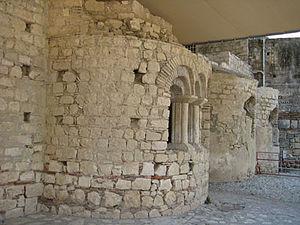
L'église de St Nicolas
"Myre est une ville antique de Lycie, au Sud-Ouest de l'Anatolie, sur le fleuve Myros. Elle s'appelle en grec τα Μύρα ou η Μύρα, en latin et en anglais Myra. Il semble que ce nom soit lycien, la racine "" Myrrh"" pouvant signifier ""la cité de la déesse mère"".